Shin Megami Tensei II

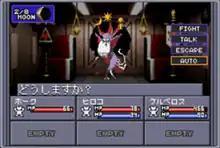
The player fights demons in first person. Here, they have two humans and one allied demon in their party.

In "Shin Megami Tensei II", the player takes the role of the gladiator Hawk, who is able to communicate with demons. The gameplay is similar to that of the first "Shin Megami Tensei": the game is controlled from a first-person view, and has the player exploring dungeons and navigating outdoor areas, which are presented as 2D maps seen from a top-down perspective. In both these types of areas, the player encounters and battles against demons; a gauge on the bottom of the screen shows the likelihood of a demon encounter.